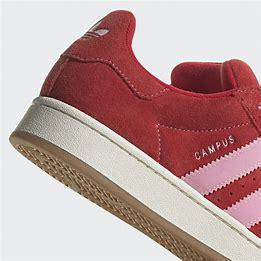
Brand: Adidas
Model: Campus 00S